Duncan McKenzie (murderer)

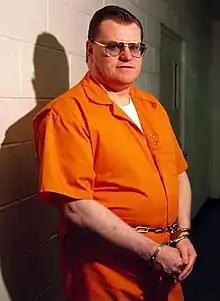
McKenzie in 1990

Duncan Peder McKenzie Jr. (October 5, 1951 – May 10, 1995) was convicted of the murder of a schoolteacher from Conrad, Montana named Lana Harding on January 21, 1974. After his conviction in March 1975, he was on death row for twenty years, receiving eight stays of execution. His ninth stay of execution was denied by the United States courts of appeals.